Bengaluru

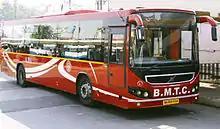
Air-conditioned buses were introduced in 2005.

Bengaluru is a major center for information technology (IT), and is consistently ranked amongst the world's fastest growing technology hubs.